Bong

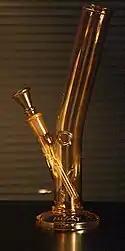
A bong with a circular carburetion port in the front of the bowl

A bong (also known as a water pipe) is a filtration device generally used for smoking cannabis, tobacco, or other herbal substances. In the bong shown in the photo, the smoke flows from the lower port on the left to the upper port on the right.